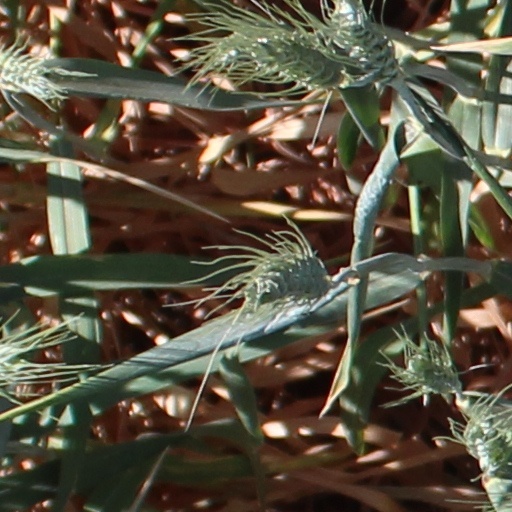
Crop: wheat